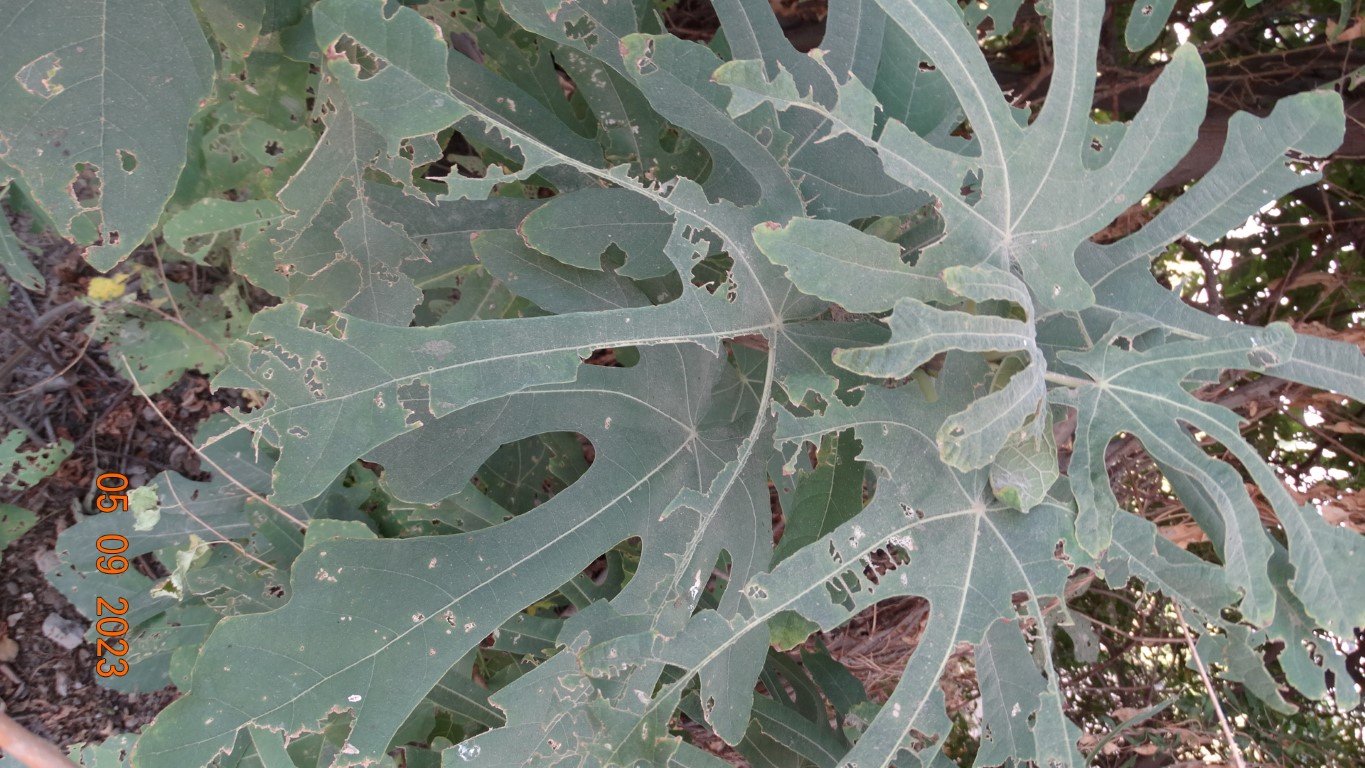
Label: infected